2001 Macau Grand Prix

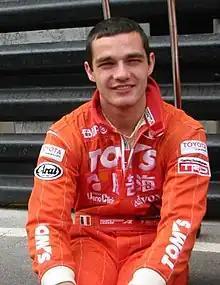
Paolo Montin "(pictured in 2002)" finished third in the first leg but he removed his rear-left wheel in the second leg and was out of contention for a top ten overall finish.

The race's first leg began in hot and sunny weather at 10:15 Macau Standard Time on 18 November. Matsuura failed to start and was instructed to restart from the pit lane. Wirdheim and Sato both made quick starts, but neither led on the approach to Lisboa corner, where Cochet glimpsed open space and executed a slingshot pass to take the lead. Further down the order, two multi-car accidents caused the leg to be stopped. Hayes was slipstreaming Jouanny's rear on the straight into Lisboa turn when he felt a sudden spike of acceleration as he was about to be cautious. He then locked his brakes, launching himself over Jouanny's head and landing on Kaffer's car. Some drivers collided as they scrambled for open space to avoid becoming entangled in the incident. Yamamoto was greatly unsettled and he ran off at San Francisco Bend. This caused Giammaria to drive off the track in avoidance and he hit the trackside barrier. Eleven cars were damaged in both crashes and de Oliviera, Kaneishi, Sundberg, Lee and Gommendy retired.